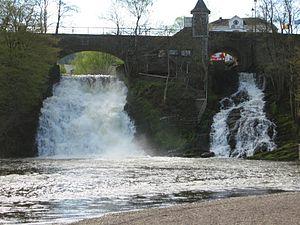
La liste de chutes d'eau présentée ci-dessous est un échantillon, classé par continent puis par pays ou État, de chutes d'eau naturelles, ayant acquis une relative notoriété du fait de leur fréquentation et/ou de leurs particularités : dimensions, concrétionnement, aménagements humains, art mobilier, pratiques rituelles, etc.
La cascade de Coo, sur la rivière Amblève, sur le territoire de la commune de Stavelot en Belgique, possède 15 mètres de dénivelé.
Le sentier de grande randonnée 571 est un parcours pédestre de 186,3 km belge.